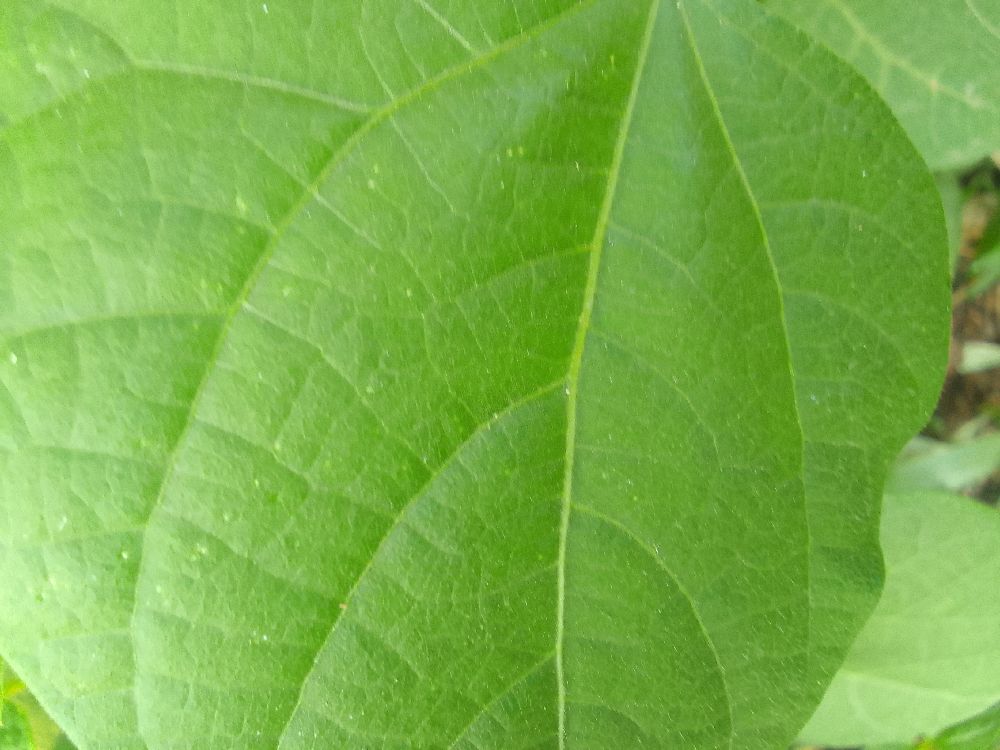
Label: healthy